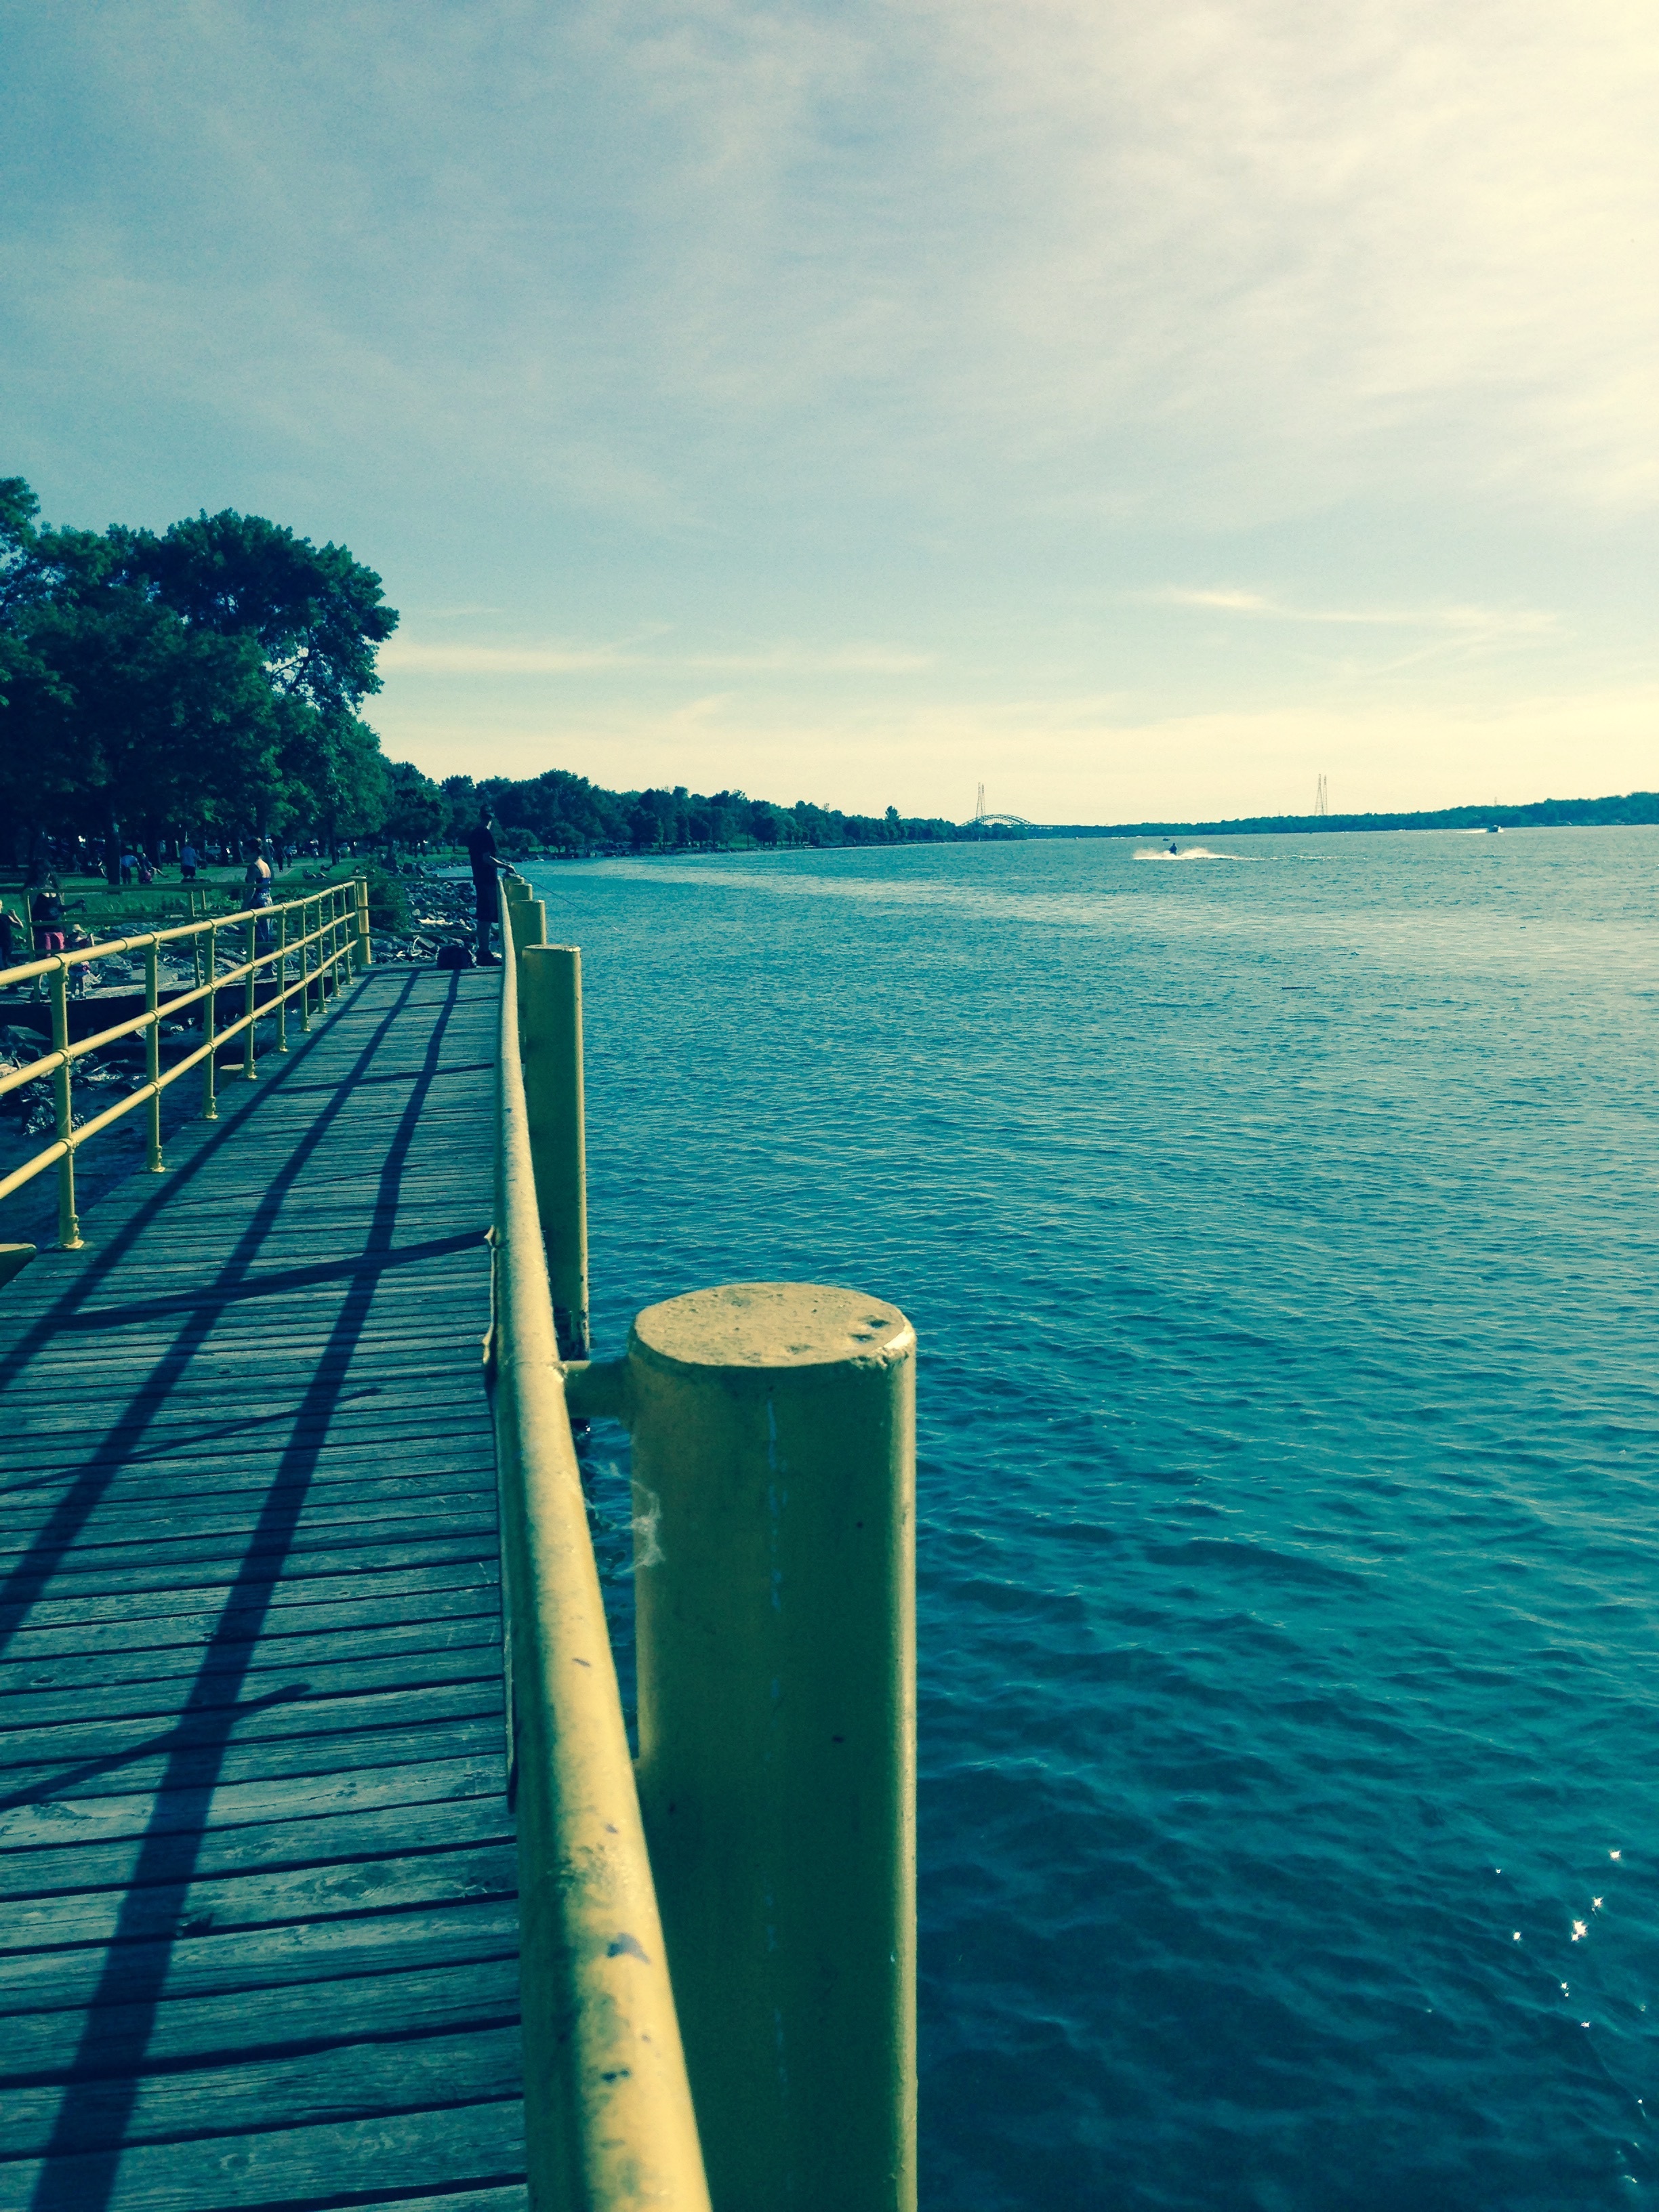
sea, coast, water, ocean, horizon, sky, sunlight, shore, wave, lake, reflection, bay, reservoir